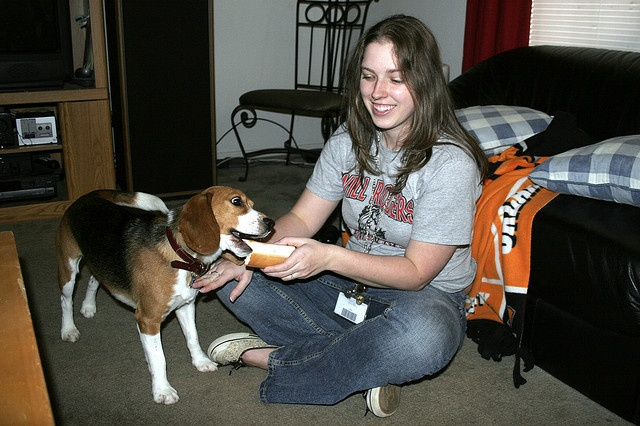
A small dog is eating something out of a woman's hand.
A person and a dog in a living room.
A dog eating a hotdog bun from a woman in the living room
A young woman is smiling as she feeds a dog.
A woman feeds her beagle a hot dog bun.